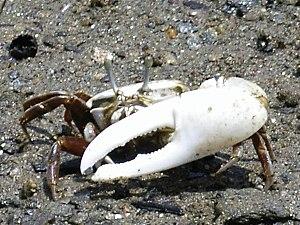
Les crabes violonistes sont un genre de crabes de la famille des Ocypodidae. Il regroupe une centaine d'espèces de crustacés décapodes. En français, le Crabe violoniste, appelé aussi cémafaute aux Antilles, désigne plus spécifiquement Uca pugilator.
L'asymétrie est l'absence de symétrie, ou son inverse.